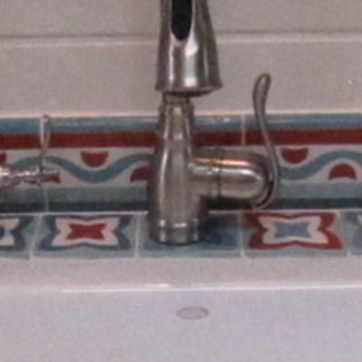
Material: metal